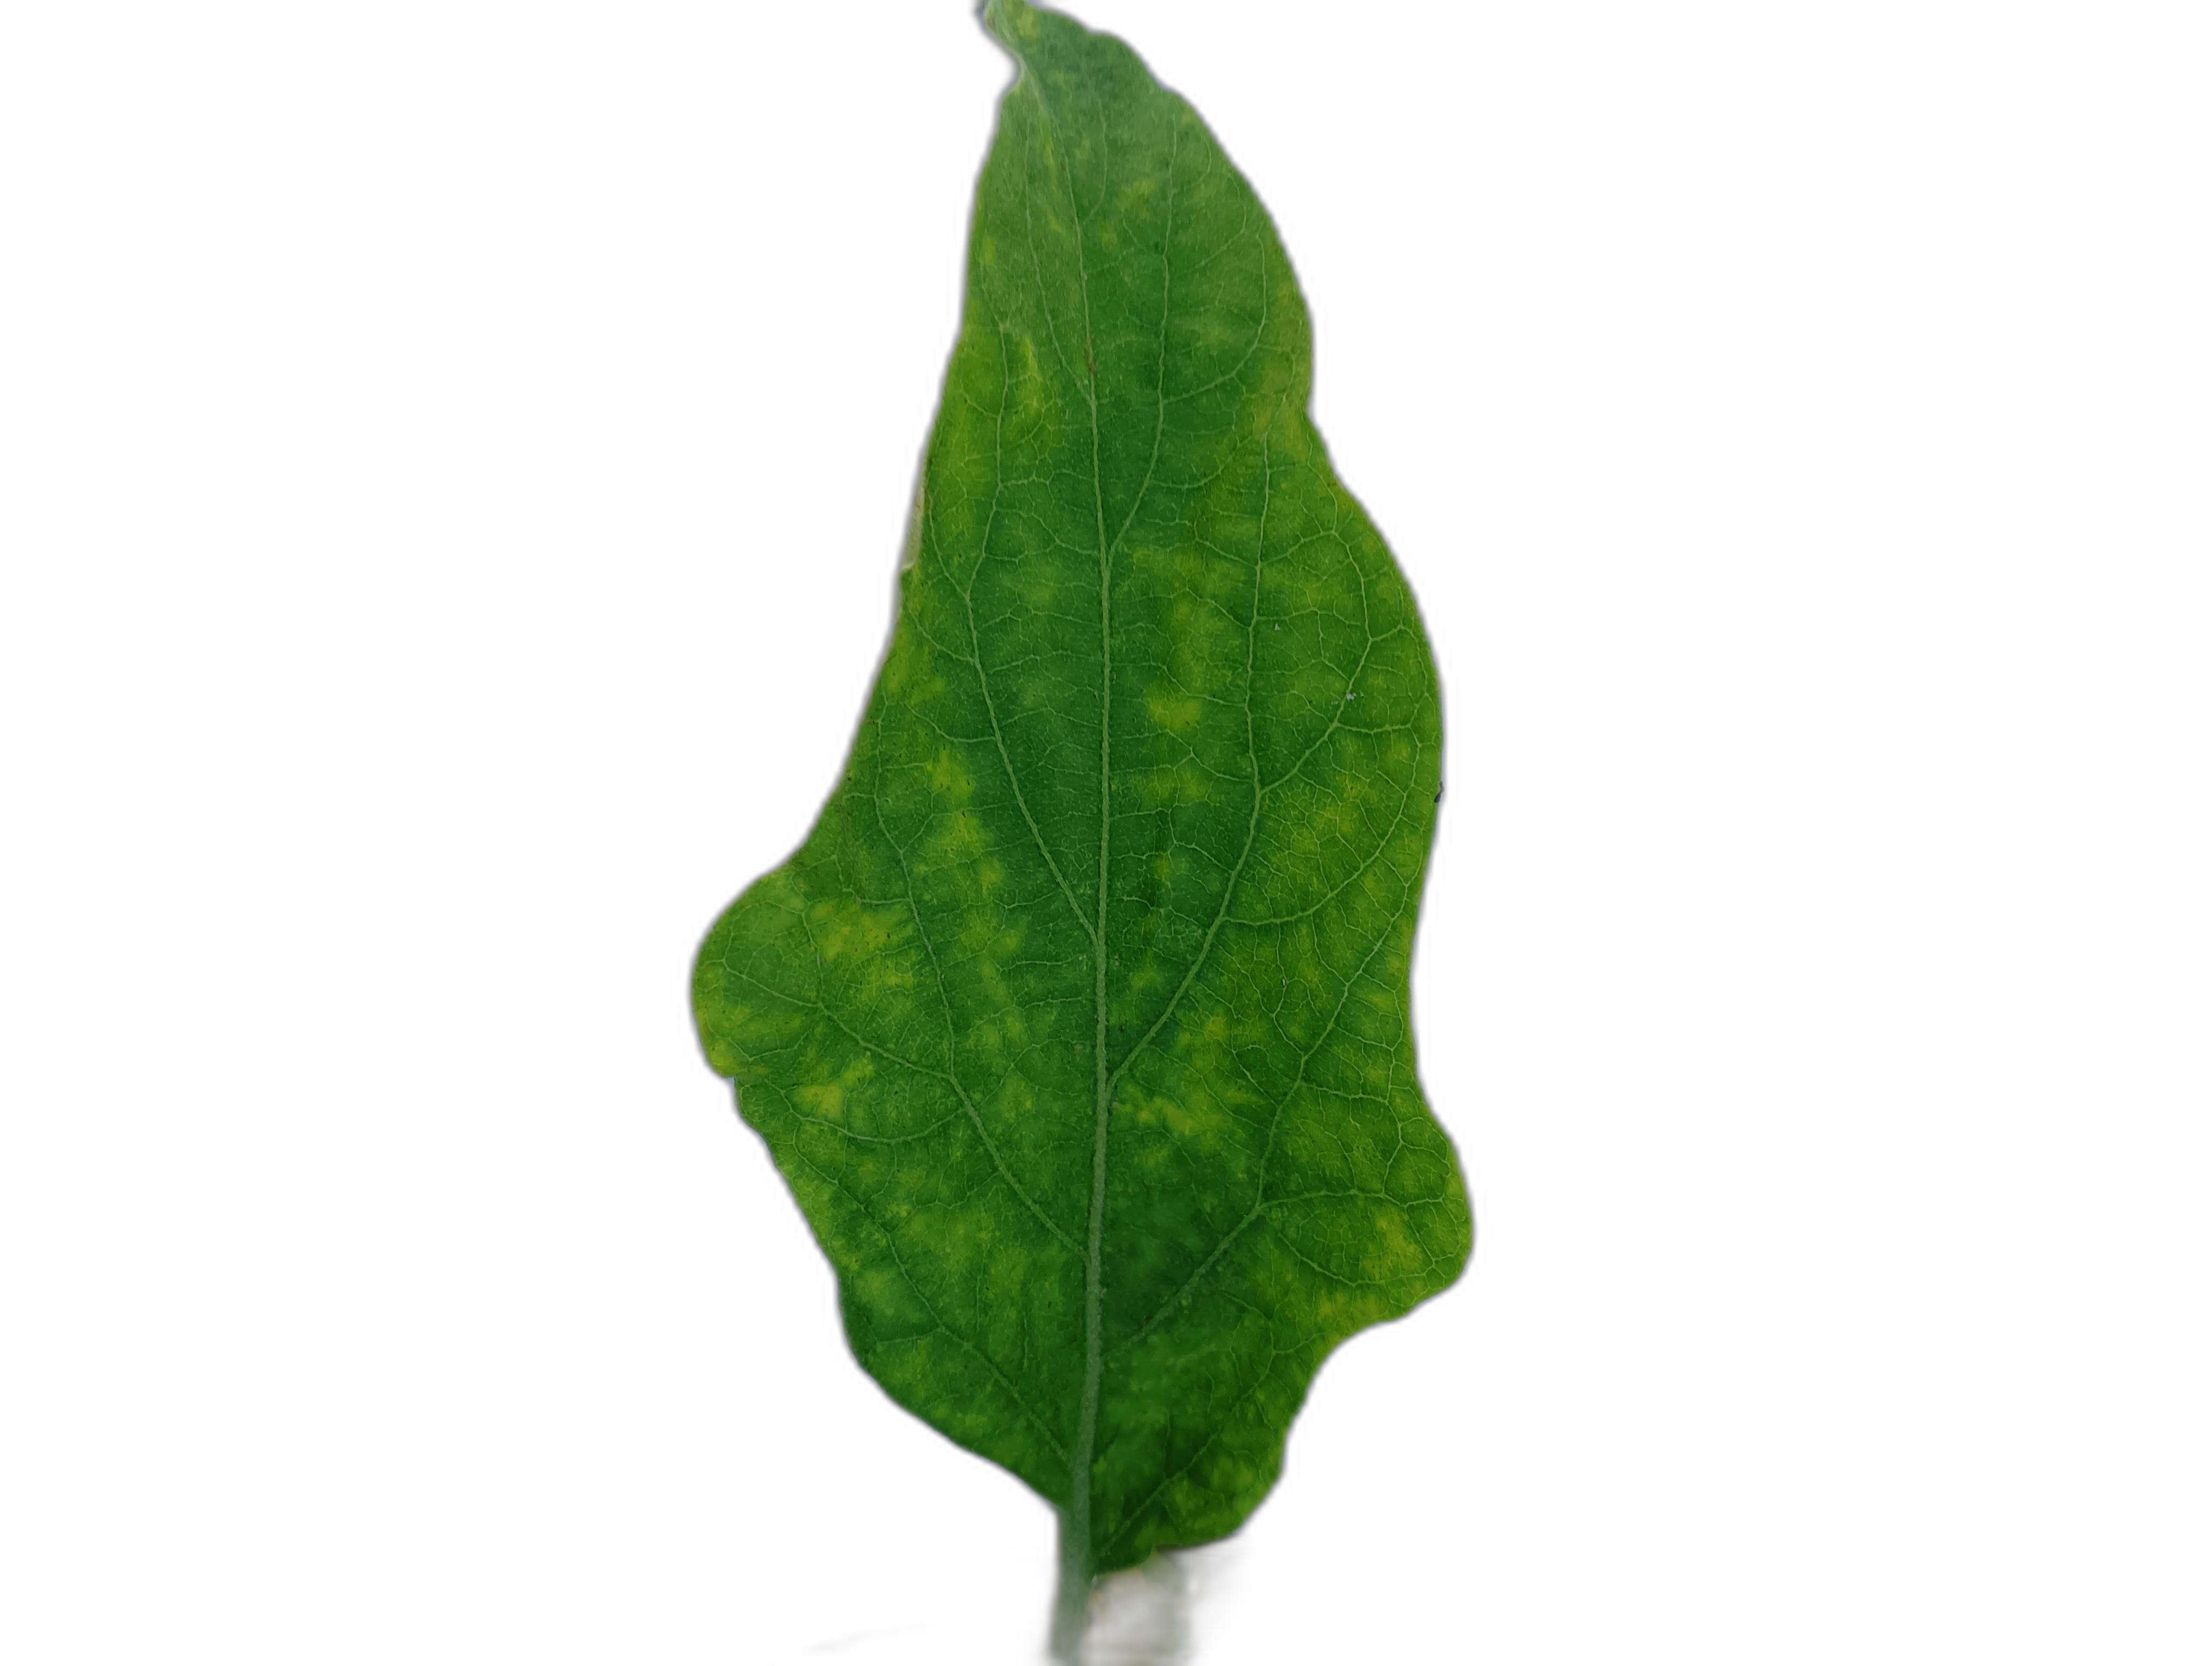
Label: Mosaic Virus Disease